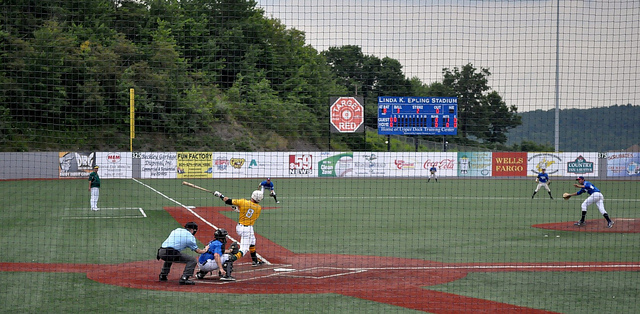
cầu thủ đánh bóng vừa thực hiện xong cú đánh bóng của mình